Eurasianism

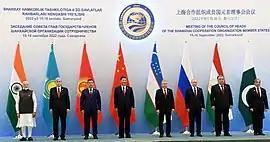
Putin with Chinese leader Xi Jinping, Indian Prime Minister Narendra Modi and other leaders at the Shanghai Cooperation Organisation summit on 16 September 2022

Eurasianist sentiments have been on the rise across Russian society since the ascent of Vladimir Putin in the country. In a poll conducted by Levada Center in 2021, 64% of Russian citizens identify Russia as a non-European country; while only 29% regarded Russia to be part of Europe.